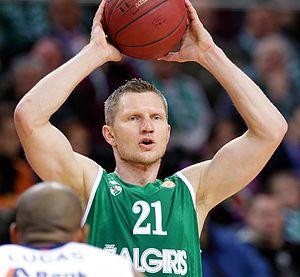
Rimantas « Rimas » Kaukėnas, né le 11 avril 1977 à Vilnius, dans la République socialiste soviétique de Lituanie, est un joueur lituanien de basket-ball, évoluant au poste de meneur.